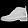
Label: Ankle boot